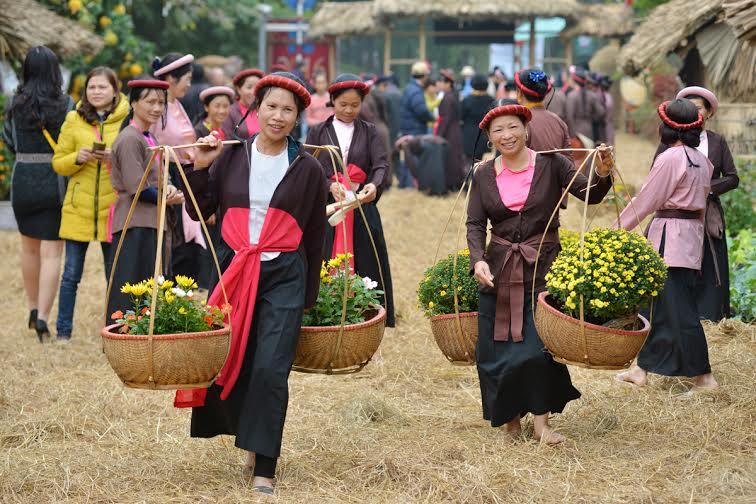
những bông hoa có màu vàng đang xuất hiện ở trên những chiếc thúng